Philadelphia Phantoms

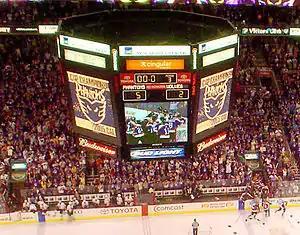
The Phantoms winning their second and final Calder Cup on June 10, 2005.

An AHL playoff-record crowd of 20,103 NHL-lockout hockey starved fans filled the seats as the puck dropped that night hoping to see a Philadelphia professional hockey team win a playoff title on home ice for just the fifth time in the 78 years since the C-AHL Philadelphia Arrows first played a professional hockey game in the city in 1927. The Phantoms did not disappoint the SRO crowd as they defeated the Wolves handily, 5–2, with center Ben Stafford (who retired after the playoffs and is now a lieutenant in US Marine Corps serving in Iraq) collecting the Cup-winning goal. Rookie Jeff Carter's 23 points (12 goals and 11 assists) earned him individual honors as the AHL's top scorer in the playoffs, while Niittymaki won the Jack Butterfield Award as the Calder Cup MVP. After the Phantoms shook hands with the Wolves players at center ice, AHL President Dave Andrews handed the Calder Cup to team captain Boyd Kane, who skated it around the ice. Ironically, exactly seven years earlier to the day, Phantoms Head Coach John Stevens had received the same Cup from the same hands a few hundred yards away at the Spectrum as captain of the 1997–98 Phantoms. The Phantoms' victory was just the fifth time that a professional hockey title in any league had been won in a game taking place in Philadelphia since the sport was first played in the city in 1927.